Grim's Dyke

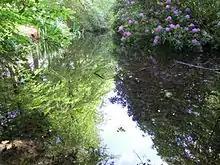
The lake, seen on 29 May 2011

After Lady Gilbert's death, the contents of the house, apart from a few items kept by Nancy McIntosh, were sold at public auction on 17 and 18 March 1937, realising £4,600. The house was acquired jointly by the Middlesex County Council and the London County Council, who leased it to the North West Regional Hospital Board from 1937 to 1962, at first as a rehabilitation centre for women suffering from tuberculosis (the house was used by the services during World War II). Following the war, both sexes were admitted, and from 1948 only male patients were admitted. From 1963, the house was used primarily as a location for films and television, including "Futtock's End" with Ronnie Barker. It was converted into a hotel in 1970. It was featured in John Betjeman's acclaimed television documentary "Metro-Land" (1973). The hotel was seen in an off set episode of "EastEnders" in 2003.